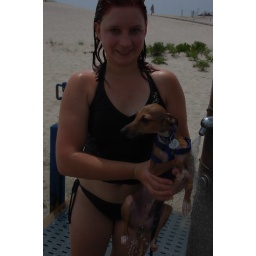
Rinsing off after walking on the beach in Assateague, VA.